Atlantic Ocean Tunnel

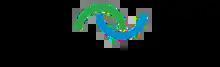

The Atlantic Ocean Tunnel is an undersea tunnel that is part of Norwegian County Road 64 which connects Kristiansund Municipality to Averøy Municipality in Møre og Romsdal county, Norway. The eastern end of the tunnel is on Kirkelandet island in the town of Kristiansund and the western end of the tunnel is on the island of Averøya, just west of the village of Sveggen. The long tunnel runs beneath the Bremsnesfjorden, reaching a depth of , making it one of the deepest undersea tunnels in the world.